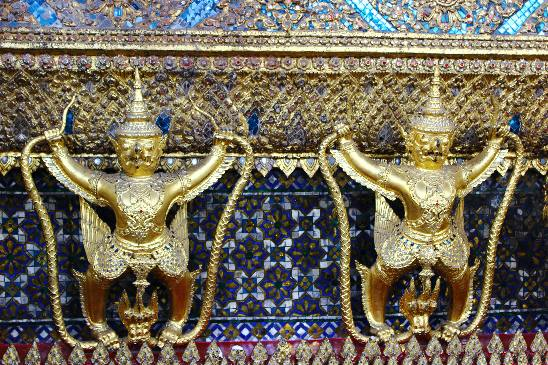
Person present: No